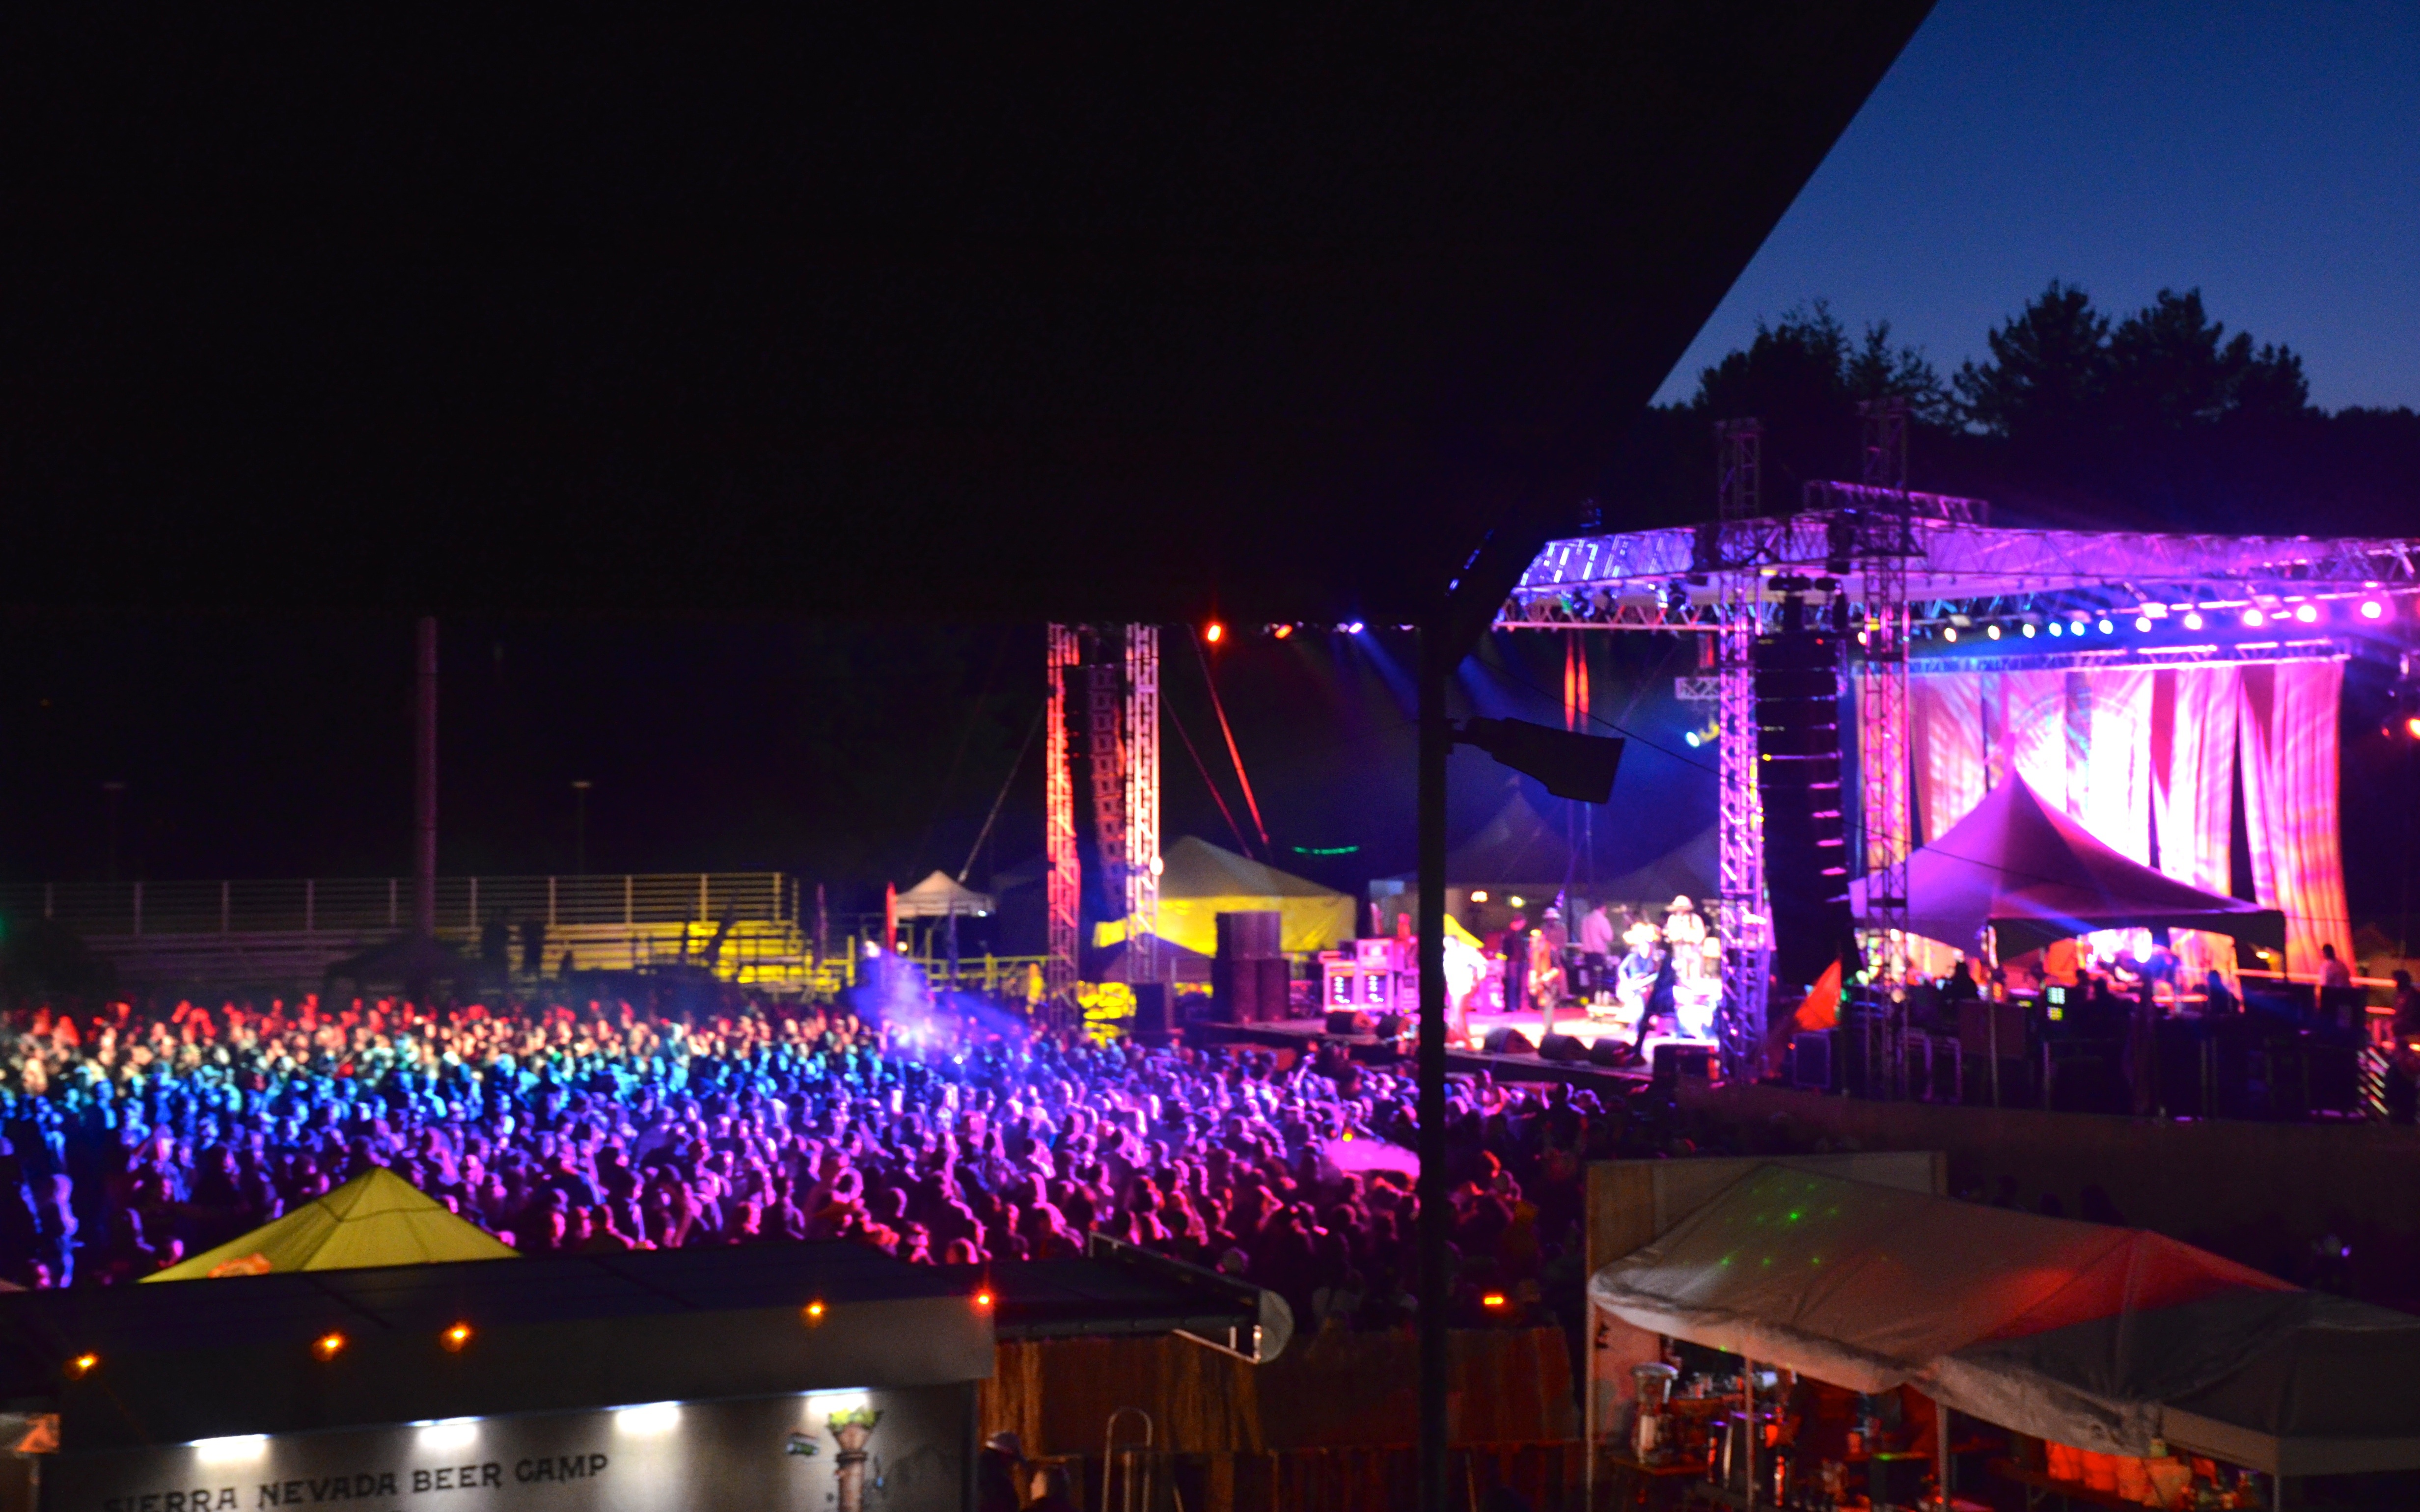
night, festival, stage, performance, musical theatre